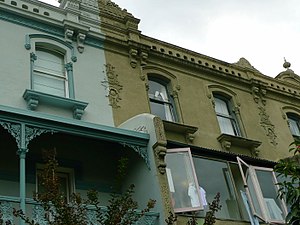
Sydney / Byens struktur / Boliger
Terrassehuse i Woollahra.
"Sydney er Australiens største by og hovedstad i delstaten New South Wales. Den ligger på Australiens østkyst, omgiver Port Jackson, verdens største naturlige havn, og breder sig ud mod Blue Mountains i vest. Beboerne i Sydney kaldes for ""Sydneysiders"". Sydney er landets andet officielle sæde og residens for Australiens generalguvernør, Australiens premierminister og Australiens kabinet.